Halbmeil station

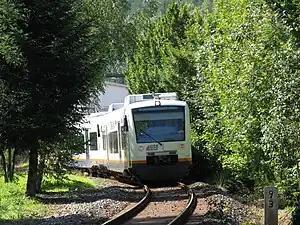
An Ortenau-S-Bahn train departs Halbmeil in 2008

Halbmeil station is a railway station in the municipality of Wolfach, in Baden-Württemberg, Germany. It is located on the Kinzig Valley Railway of Deutsche Bahn.